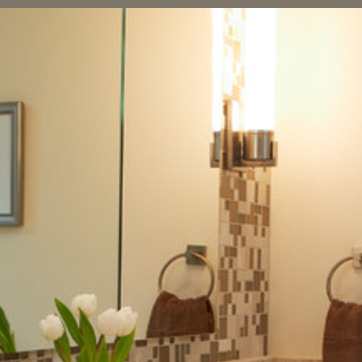
Material: mirror